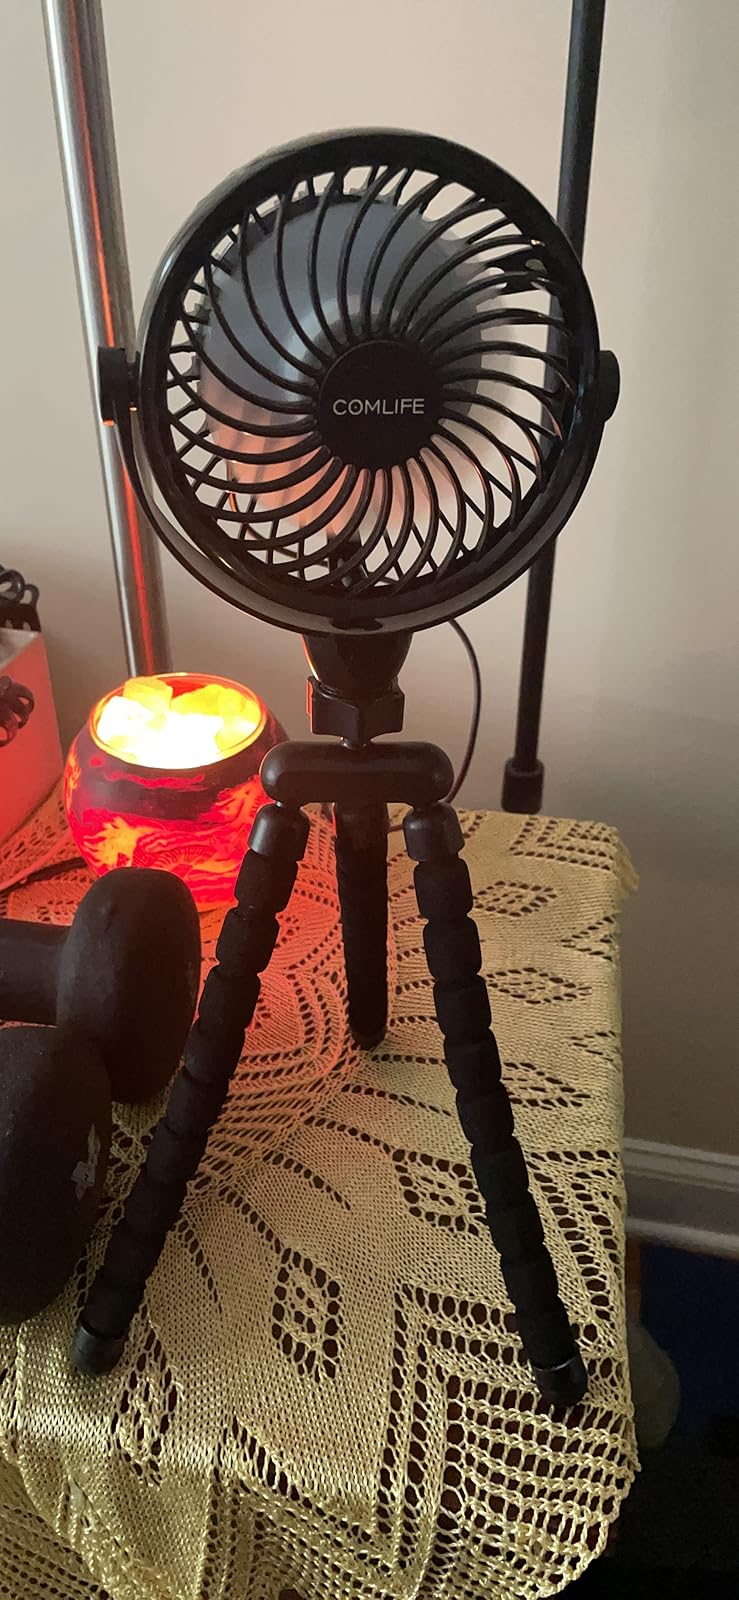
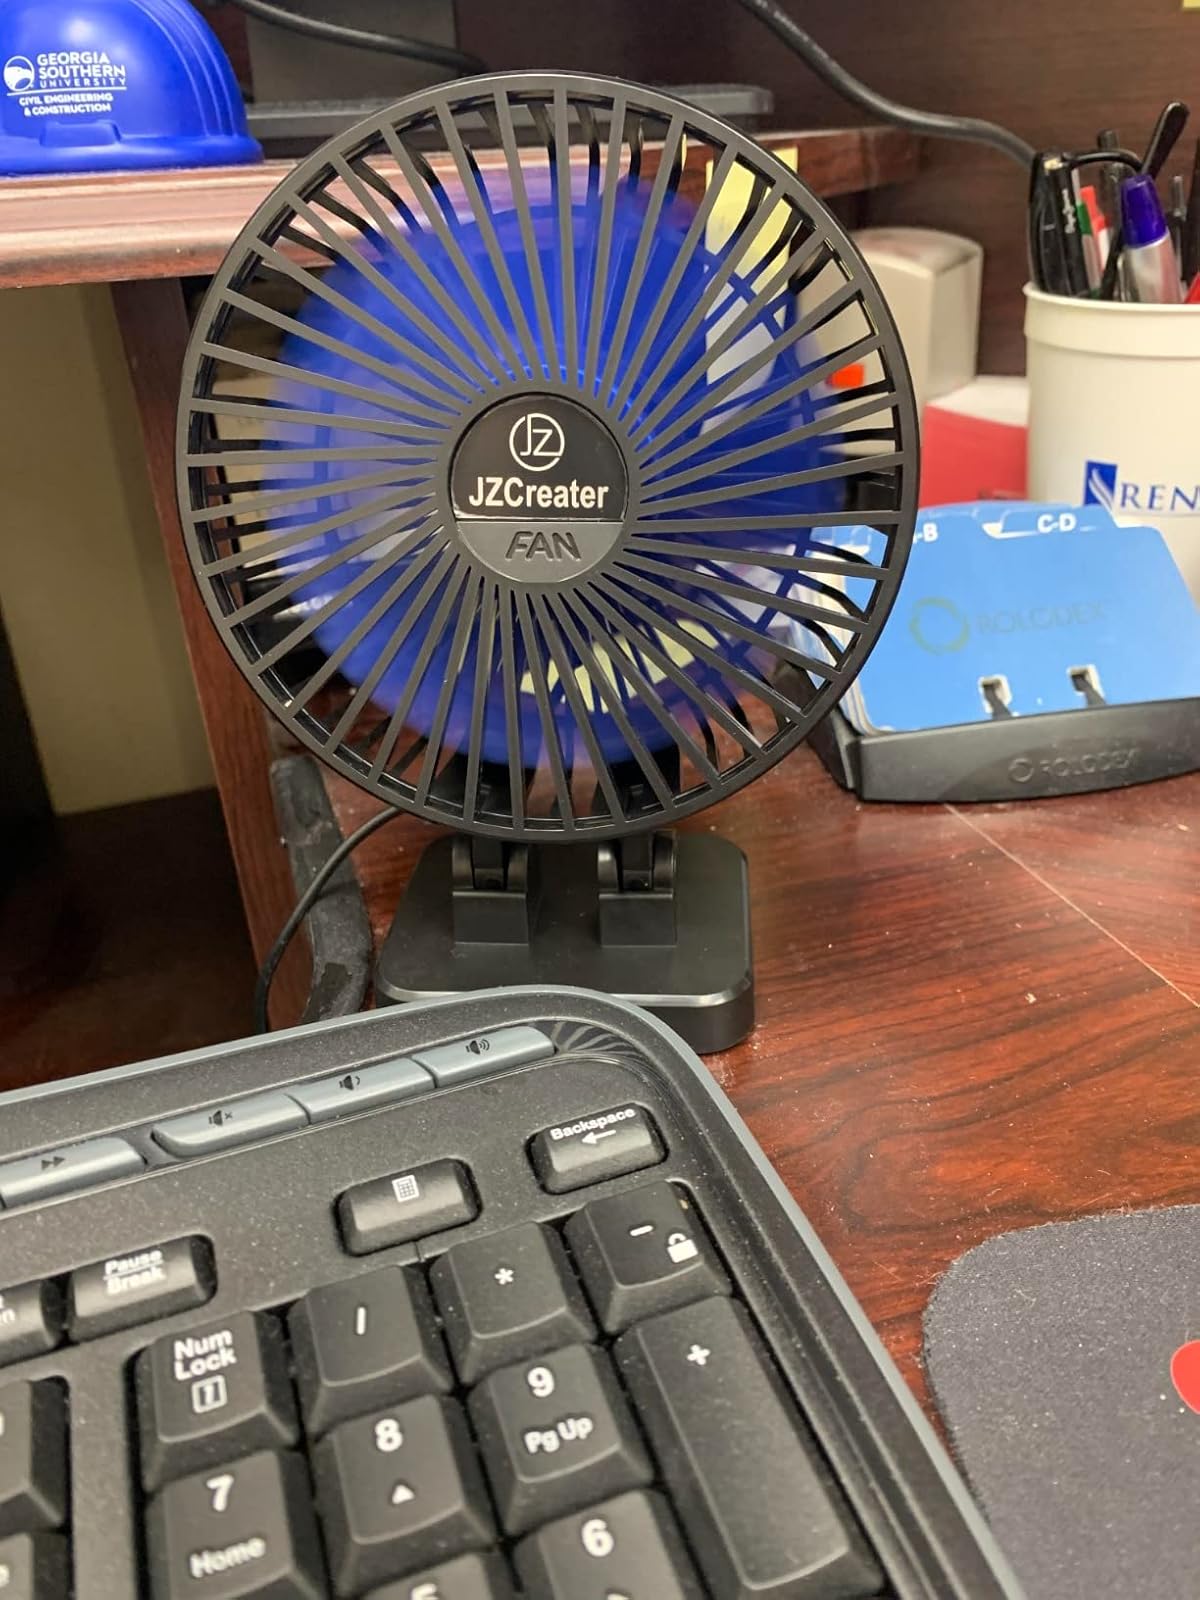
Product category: fan
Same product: no